Udriște Năsturel

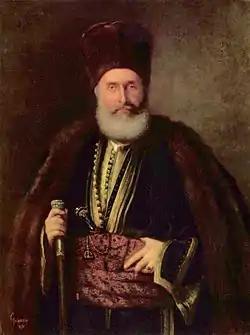
Constantin Năsturel-Herescu, Udriște's last direct heir. 1870 portrait by Nicolae Grigorescu

Later generations held Năsturel in more esteem. According to Papazoglu, the street and area around his Bucharest home, near present-day's Calea Victoriei, became known as "Udricani", in his memory. The family's cultural mission was carried on by Radu Toma, who, in 1669, founded the first Wallachian school to offer courses in both Romanian and Slavonic, and offered tuition to disadvantaged children. He also pursued a career in politics, obtaining the title of "Ban" on two separate occasions: 1674/5–1677, under George Ducas, and 1679/80–1687/88, under Constantin Brâncoveanu. He was attested as a protector of the Catholic community, contributing to the reestablishment of the Bucharest Bărăția. His daughter Marica married "Logothete" Constantin III Cantacuzino, and then Prince Brâncoveanu's "Sluger", Grigorașcu Băleanu.